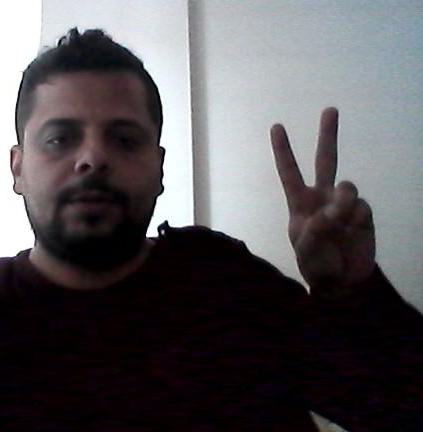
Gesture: peace